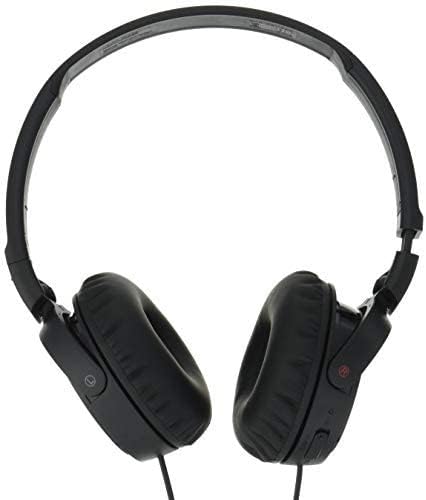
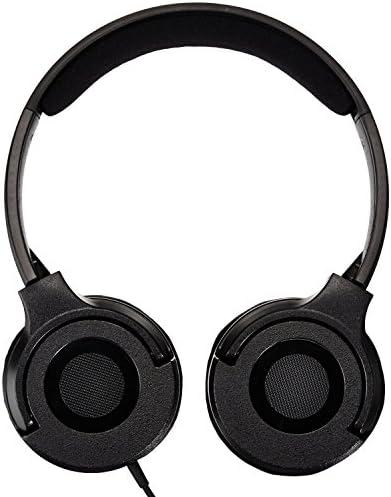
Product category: headphones
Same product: no